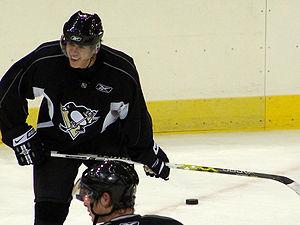
Ievgueni Vladimirovitch Malkine – forme de la transcription du russe en français de son patronyme original en alphabet cyrillique russe : Евгений Владимирович Малкин et également appelé en anglais : Evgeni Malkin – est un joueur professionnel russe de hockey sur glace qui joue principalement à la position centre mais a déjà évolué en tant qu'ailier. Il rejoint l'Amérique du Nord et la Ligue nationale de hockey pour la saison 2006-2007 après avoir été repêché à la seconde position en 2004 par les Penguins de Pittsburgh. Avec eux, il remporte la Coupe Stanley en 2008-2009 en étant sacré meilleur pointeur de la saison et meilleur joueur des séries éliminatoires. Il remporte également deux nouvelles Coupes Stanley en 2016 et 2017.